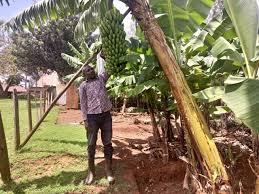
Mwanaume huyu amesimama katika shamba la migomba. Anaonekana kuushikilia mkungu wa ndizi na nyuma yake, ni mlingoti ambao unasaidia mgomba wa ndizi usianguke.